Bikini variants

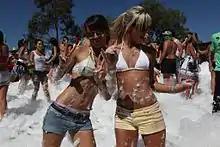
Women wearing a bikini top and normal shorts in Melbourne, Victoria, Australia in 2009

A bandeaukini, alternatively called a bandini, bandkini or bandikini, is a bandeau top, with no straps going over the shoulders, worn with any bikini bottom. The appeal of the bandeau grew fast among young women, with bandeau tops edging into the sales of the classic tankini. Sometimes the same design has been called a bandeaukini and a tankini.